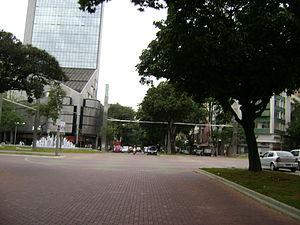
La place Diogo Vasconcelos, populairement appelé Place Savassi, est une place de la ville de Belo Horizonte. Situé à la confluence des avenues Christophe Colomb et Getúlio Vargas. Il coulent aussi des rues Pernambuco et Antonio de Albuquerque.